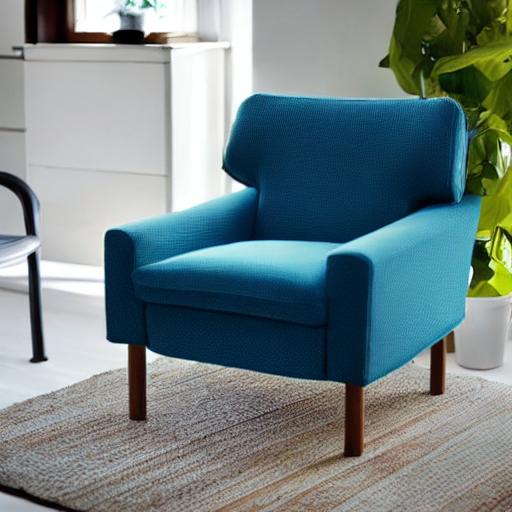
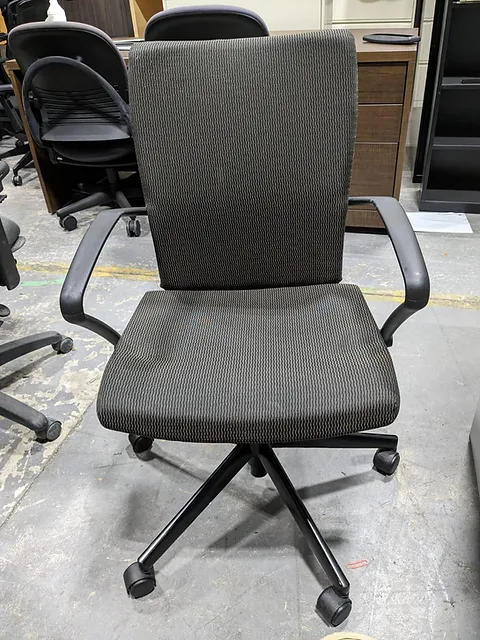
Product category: items_chair
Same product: no